Civil aviation in China

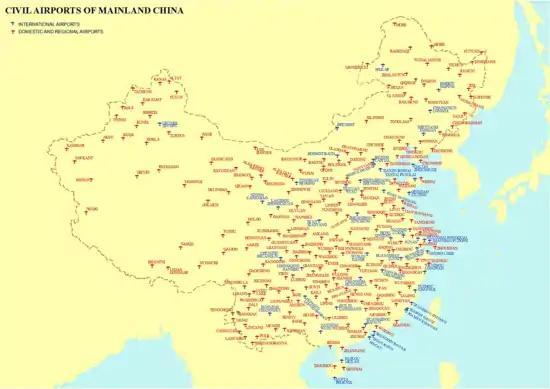
Civil airports in mainland China

Around 500 airports of all types and sizes were in operation in 2007, about 400 of which had paved runways and about 100 of which had runways of 3,047 m or shorter. There also were 35 heliports in 2007, an increasingly used type of facility. With the additional airports came a proliferation of airlines.